Lensbaby

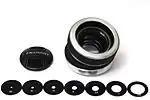
Lensbaby Composer with its aperture disks

The Spark is the newest iteration of the Original Lensbaby. It contains a fixed 5.6 aperture optic and uses selective focus to create a center of focus surrounded by gradually increasing blur. It comes in either a Canon EF or Nikon F mount.